Gundamma Katha

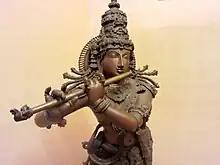
The song "Aligina Velane Choodali" describes the life of Krishna as a child and an adult from a woman's point of view.

"Gundamma Katha" is based partially on William Shakespeare's play "The Taming of the Shrew". It focuses on a widow named Gundamma and her two daughters. The film's main theme is the step-daughter Lakshmi facing problems because of the widow, and the former's suitor teaching the latter a lesson. Using the first conversation between Gundamma and Lakshmi, in which the former abuses the latter for disturbing her sleep, Narasaraju introduces Gundamma's mindset and behaviour. Further incidents include the dismissal of a server fired from a hotel after refusing to work as a servant in Gundamma's house, and Ghantayya explaining Gundamma's character to Ramabhadrayya.